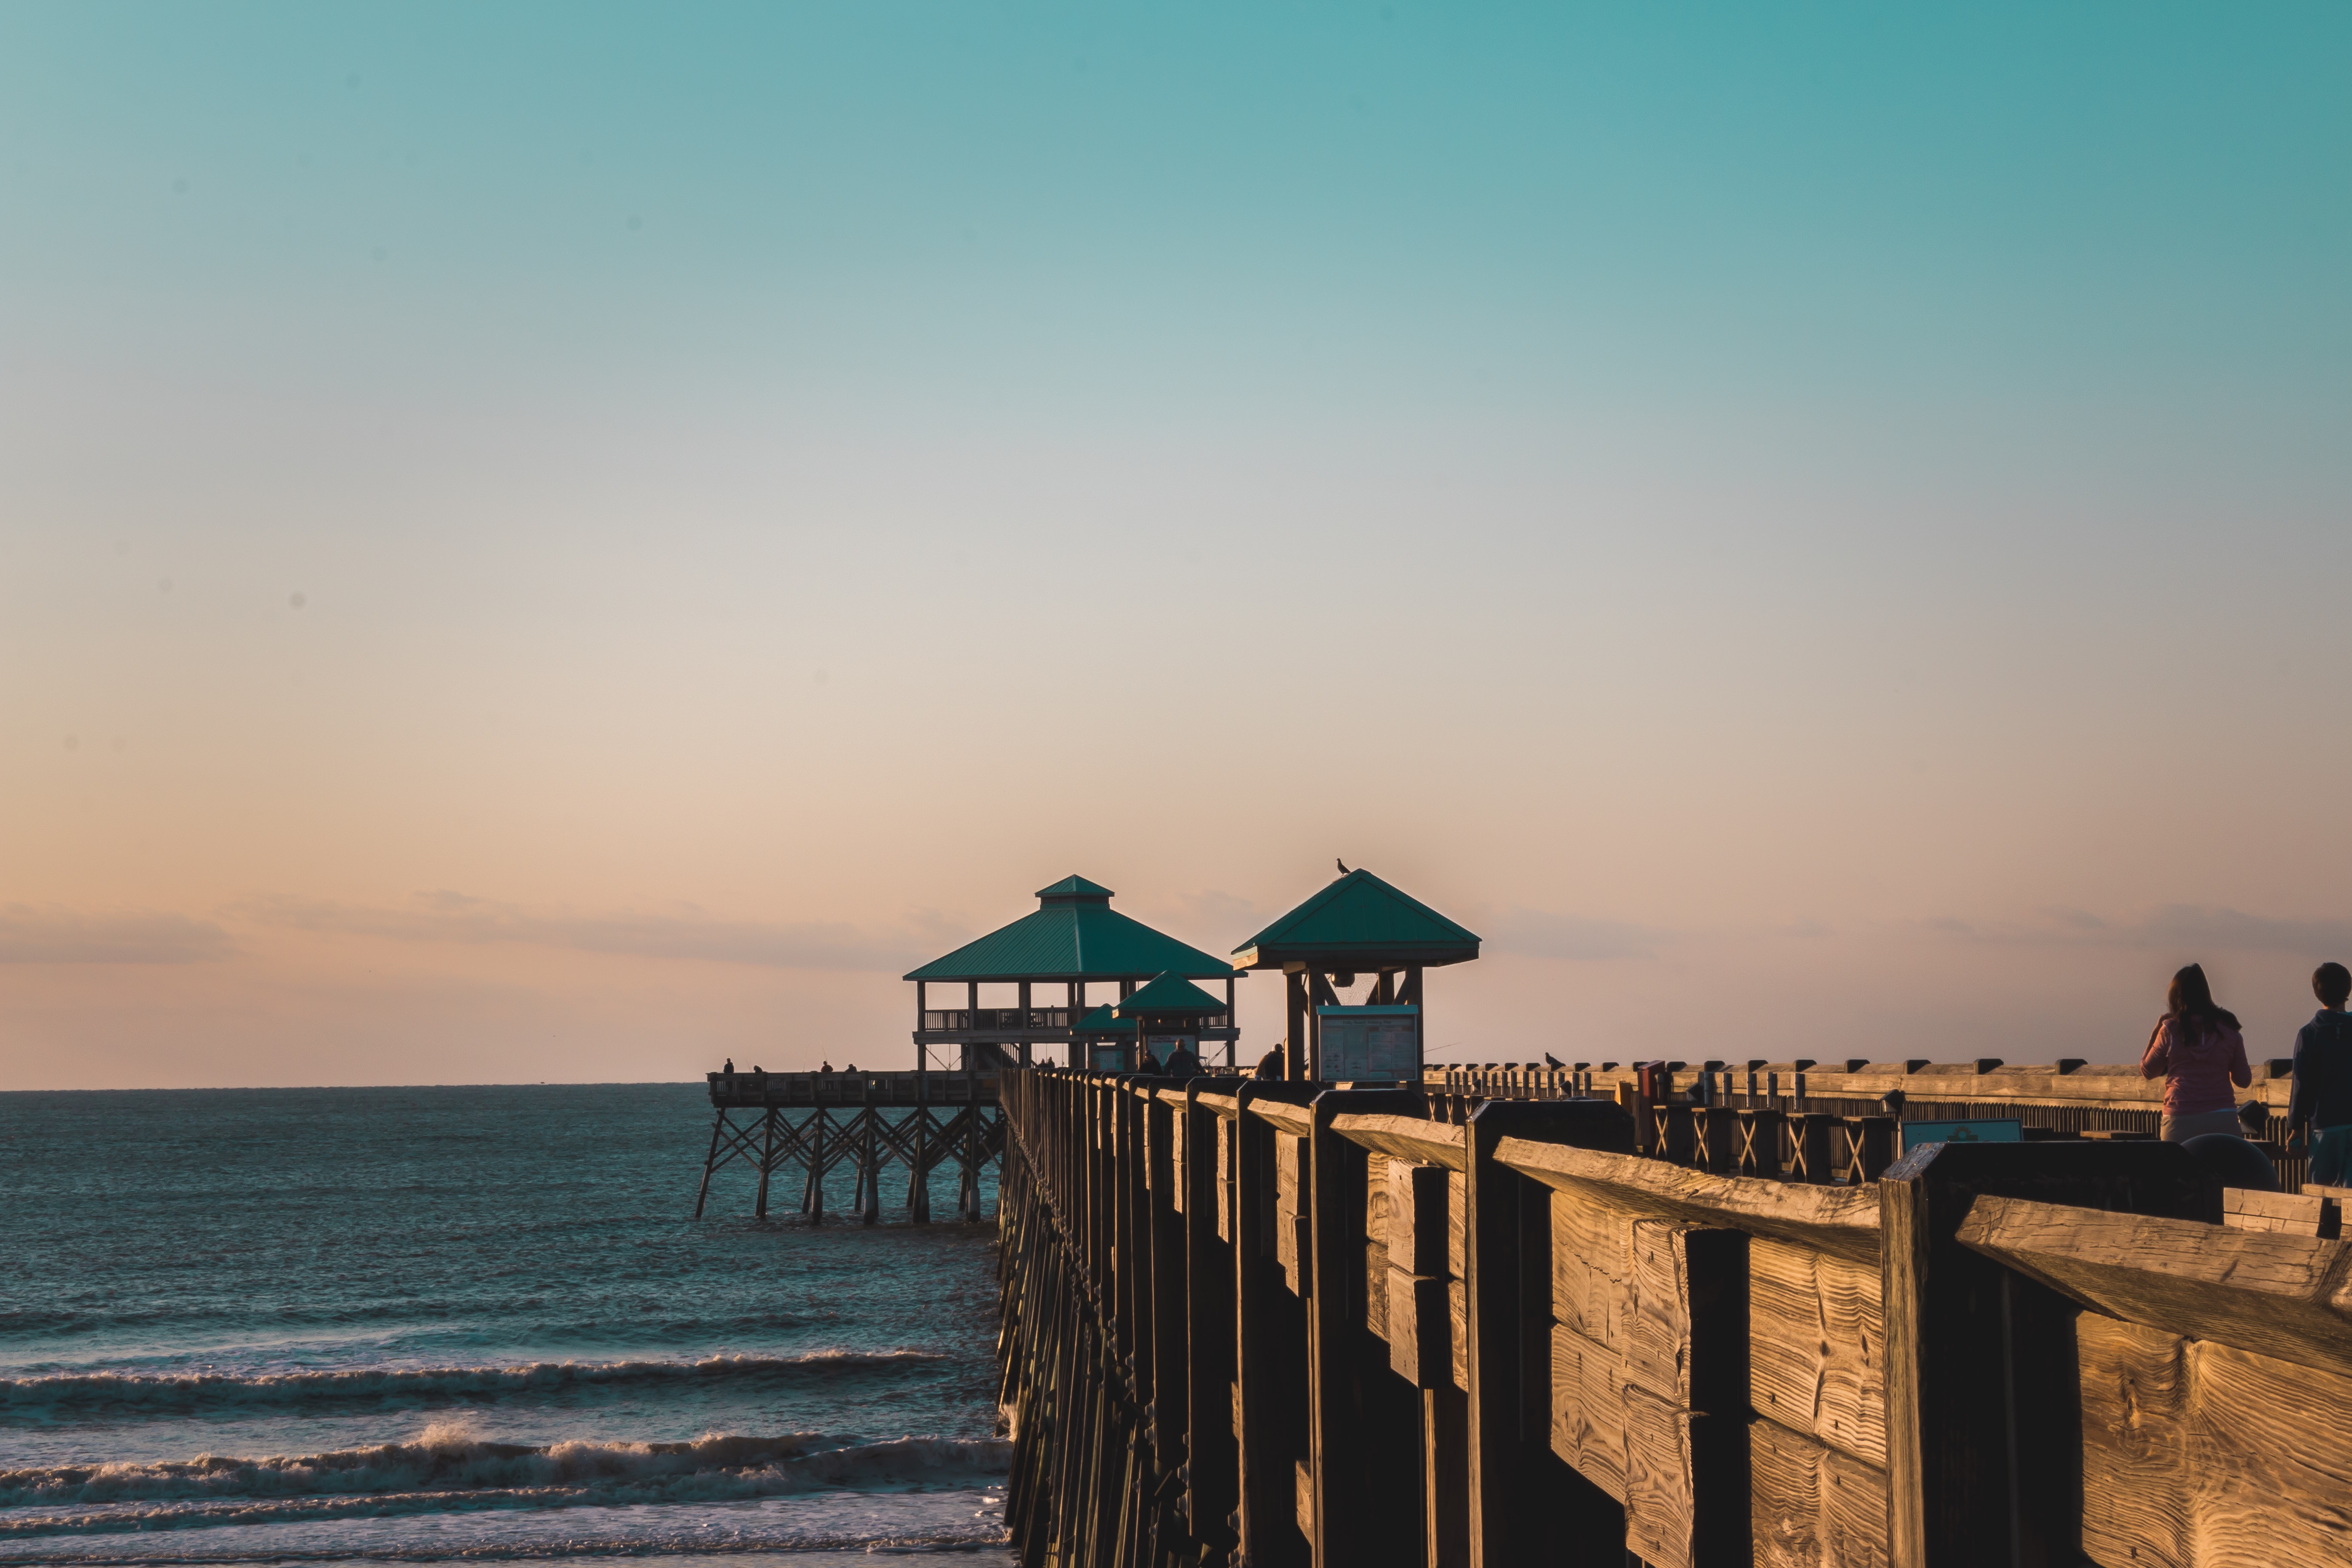
beach, sea, coast, ocean, horizon, sky, boardwalk, sunrise, sunset, morning, shore, wave, dawn, pier, walkway, vacation, dusk, evening, bay, body of water